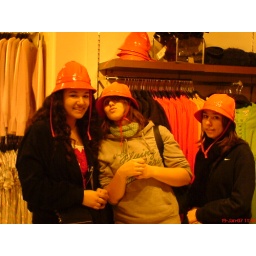
dani, hannah and steph in h&amp;amp;m with the orange hats